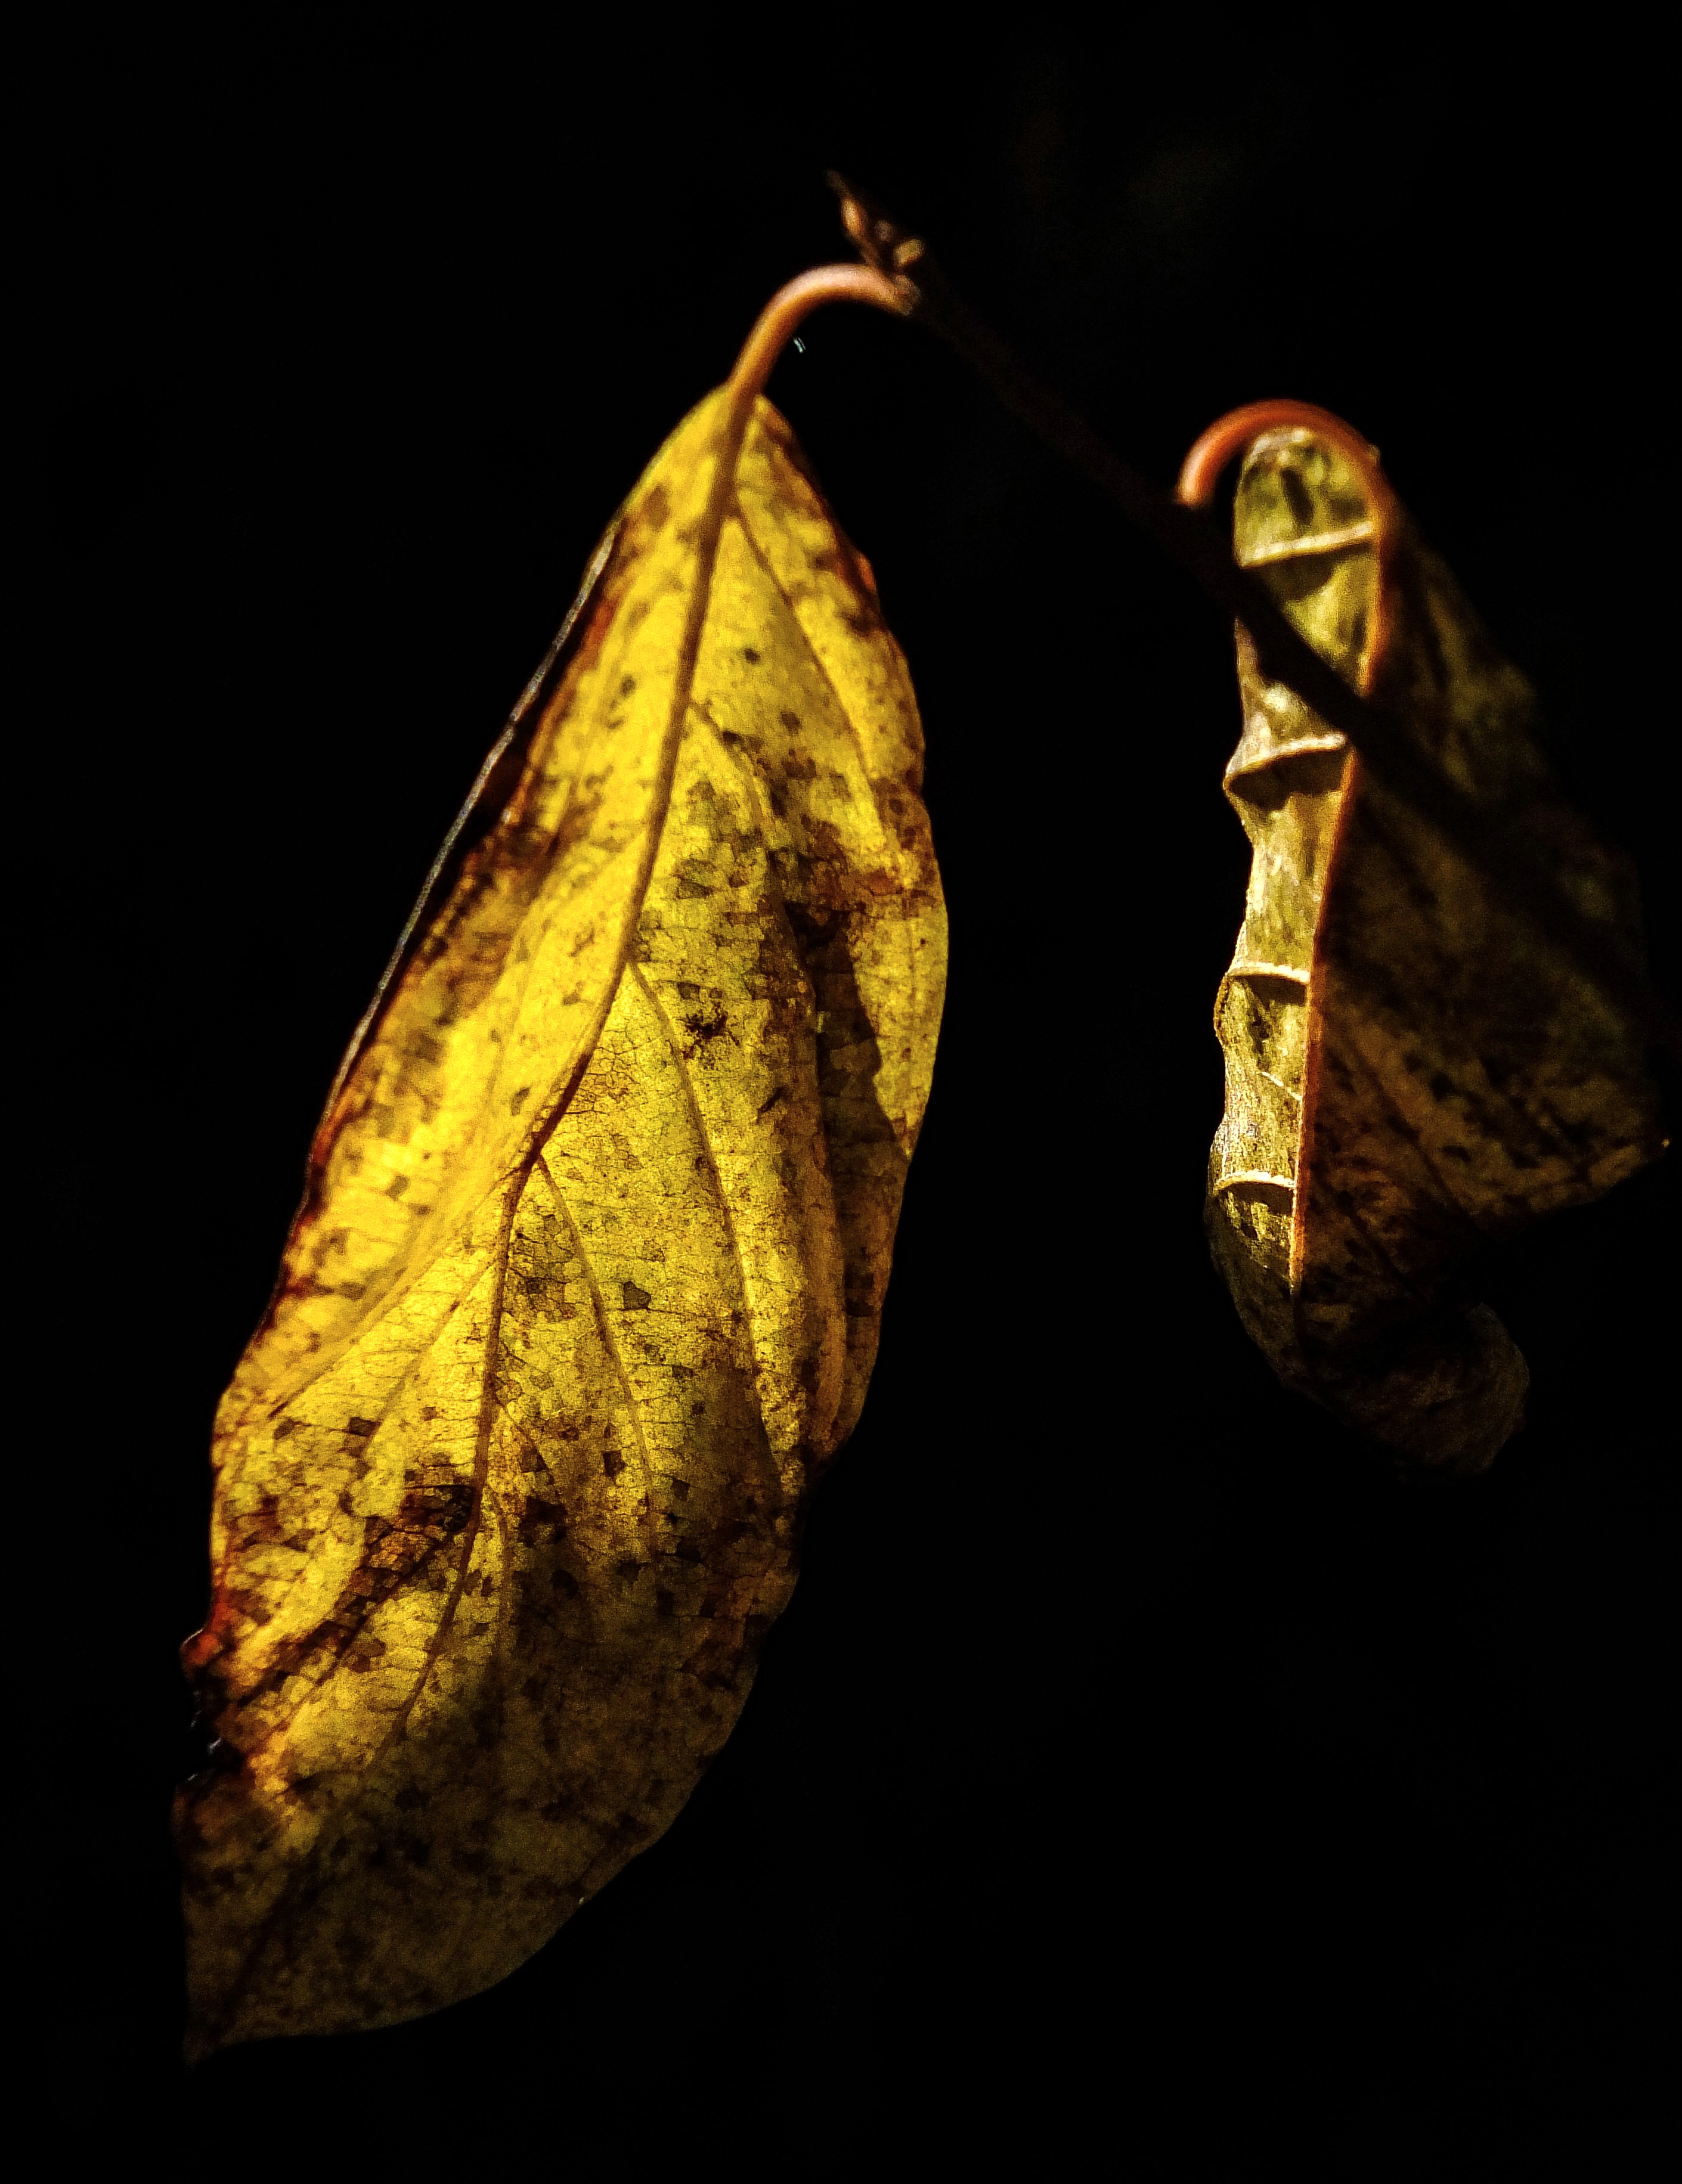
nature, branch, leaf, darkness, yellow, close up, naturaleza, galicia, pontevedra, espana, ggl1, gaby1, varios, some, fujifilmxs1, macro photography, pontevedragaliciaespa a